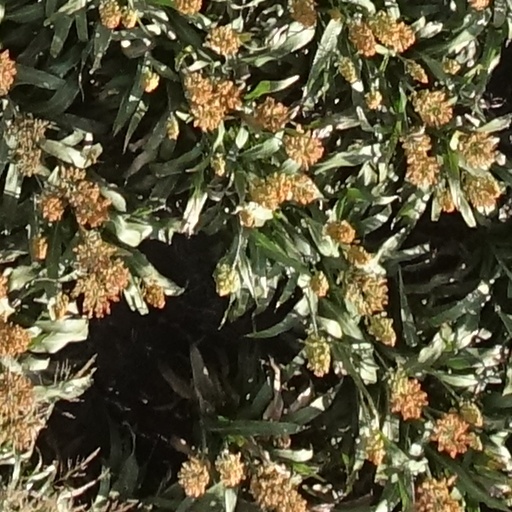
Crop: sorghum